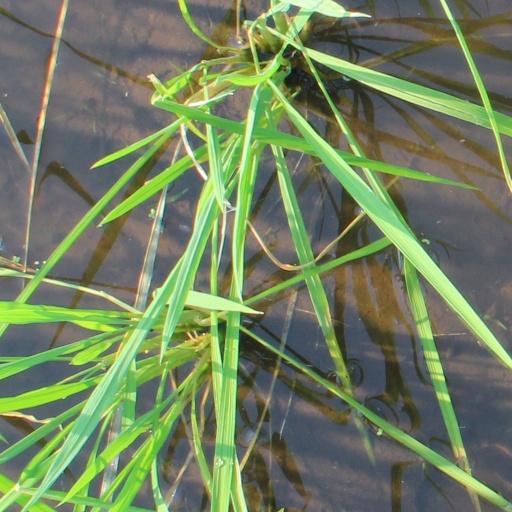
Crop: rice